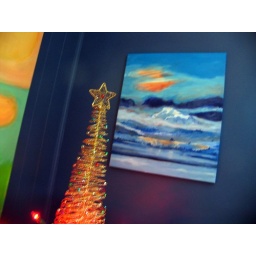
Light reflected ... star and sun ... mountain and sky ... within and without ... now here.painting by samarpan faasse.